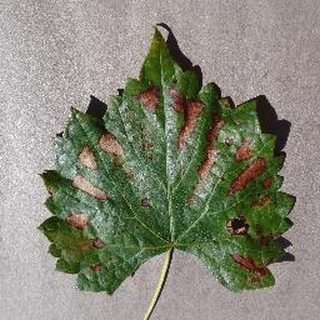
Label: grape_esca_black_measles